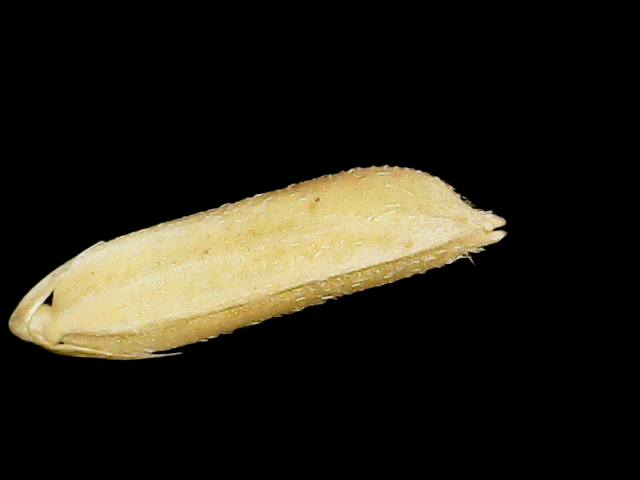
Rice variety: Binadhan21